ROKS Cheonan sinking

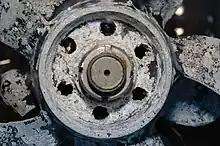
Rear of the torpedo, with a clamshell fragment inside one of screw hub holes

After raising the ship, South Korea and the United States formed a joint investigative team to discover the cause of the sinking. Later South Korea announced that it intended to form an international group to investigate the sinking including Canada, Britain, Sweden and Australia.